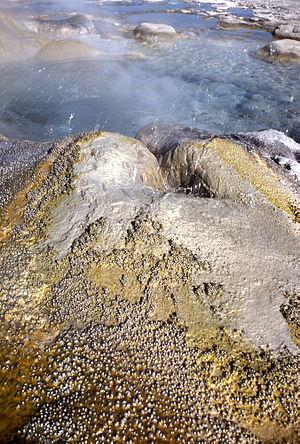
Le Daisy Geyser est un geyser des États-Unis situé dans le Wyoming, dans le parc national de Yellowstone. Sa particularité est son jet d'eau chauffée à 84,5 °C qui jaillit jusqu'à 23 mètres de hauteur selon un angle prononcé par rapport à la verticale.